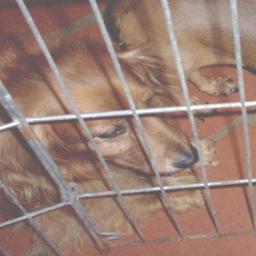
Animal: dogs